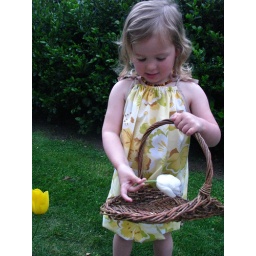
Pillow slip dress in yellow